Planetary Missions Program Office

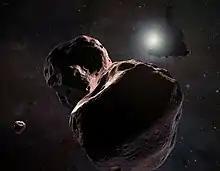
"New Horizons" survived the cancellation of the Outer Planet/Solar Probe program to become the founding mission of the New Frontiers program

The New Frontiers program is the successor to the cancelled Outer Planet/Solar Probe (OPSP) program, a project which aimed to launch the "Europa Orbiter" astrobiology mission, the "Pluto Kuiper Express" reconnaissance mission, and the "Solar Orbiter" heliophysics mission. To reduce the growing costs of the OPSP, the "Pluto Kuiper Express" was cancelled in 2000 by then-Science Mission Directorate Edward J. Weiler, who subsequently accepted proposals for a replacement mission and modelled the competition after the Discovery program's AOs. The "New Horizons" mission was chosen to replace "Pluto Kuiper Express" in the OPSP program in November 2001, though the entire program, including the "Europa Orbiter", "New Horizons", and "Solar Probe", was cancelled by Administrator of NASA Sean O'Keefe in February 2002, shortly after his appointment by President George W. Bush. O'Keefe cited a need for a restructuring of NASA and its projects, falling in line with the Bush Administration's wish for NASA to refocus on "research and development, and addressing management shortcomings."